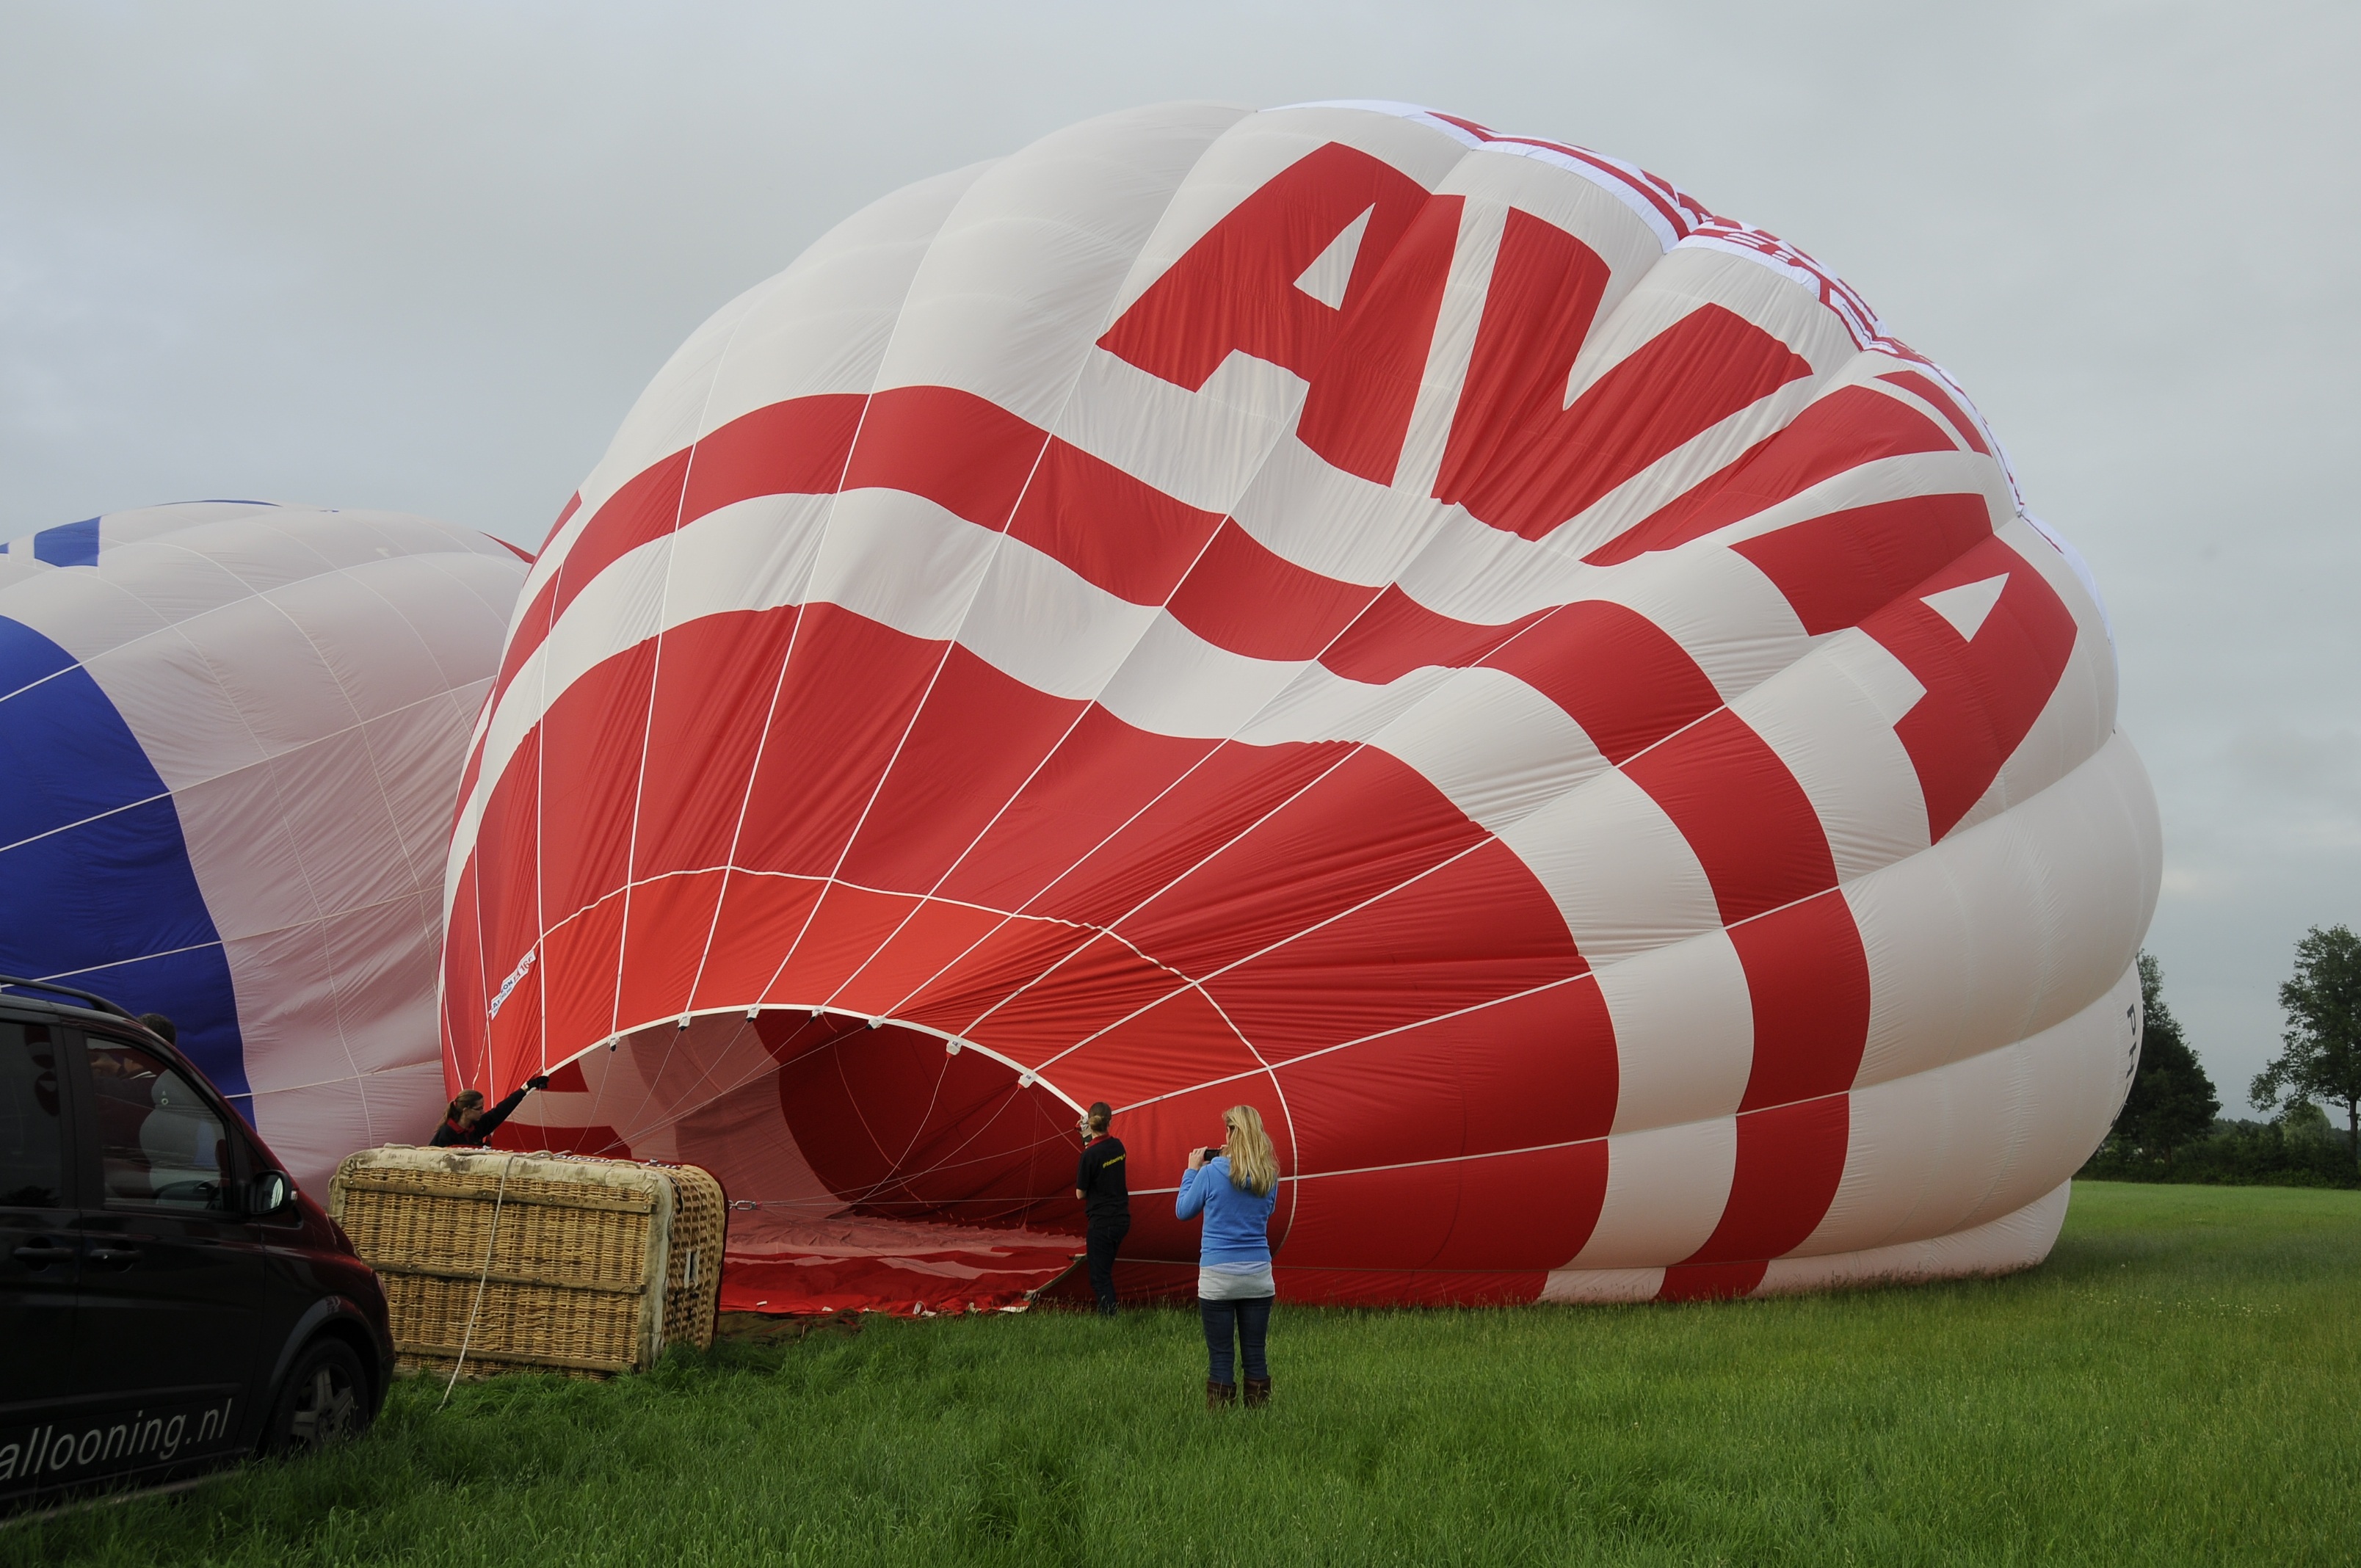
balloon, hot air balloon, adventure, aircraft, vehicle, toy, ballooning, hot air ballooning, atmosphere of earth, executive car